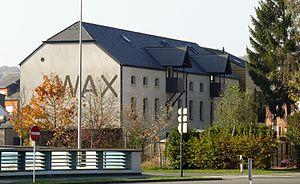
Pétange est une localité luxembourgeoise et le chef-lieu de la commune portant le même nom située dans le canton d'Esch-sur-Alzette.